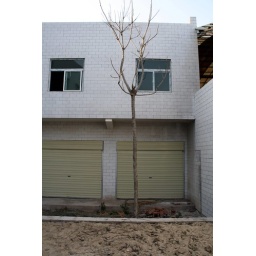
The roof of the warehouse butts up against building #2